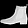
Label: Ankle boot